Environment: real
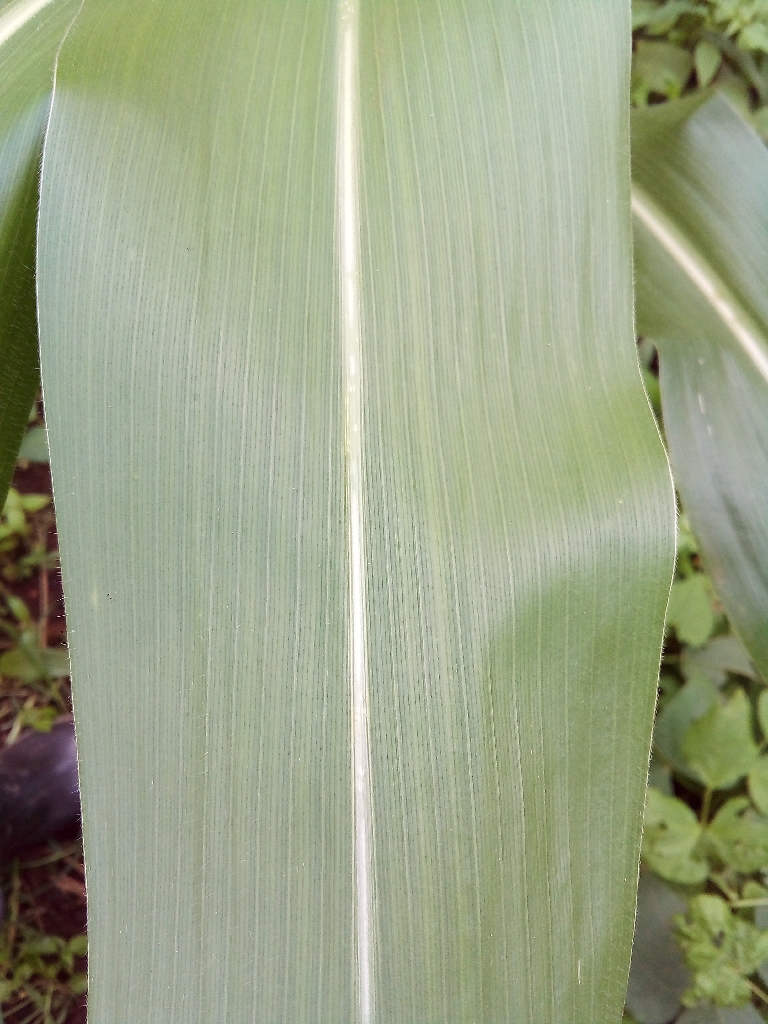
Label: healthy